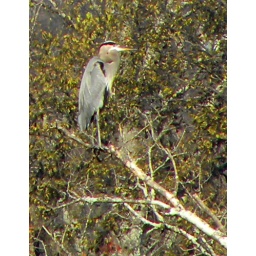
11-16-2009. Great blue heron sitting in a tree on the Cumberland River in Nashville, TN